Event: Nepal Earthquake
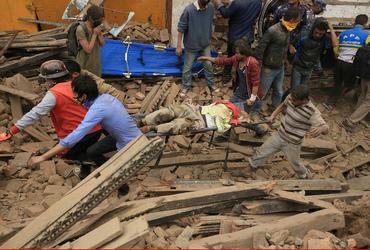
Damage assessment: damage